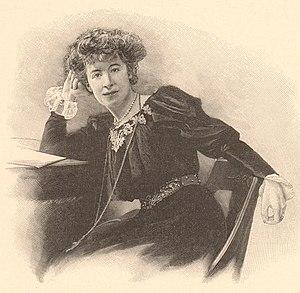
Marguerite Suzanne Marcelle Chasteau, dite Marcelle Tinayre, née à Tulle le 8 octobre 1870 et morte à Grosrouvre le 23 août 1948, est une femme de lettres française, auteur de nombreux romans d’inspiration anticléricale. Sa décision de refuser la Légion d'honneur en 1908 est l'objet de nombreuses controverses.